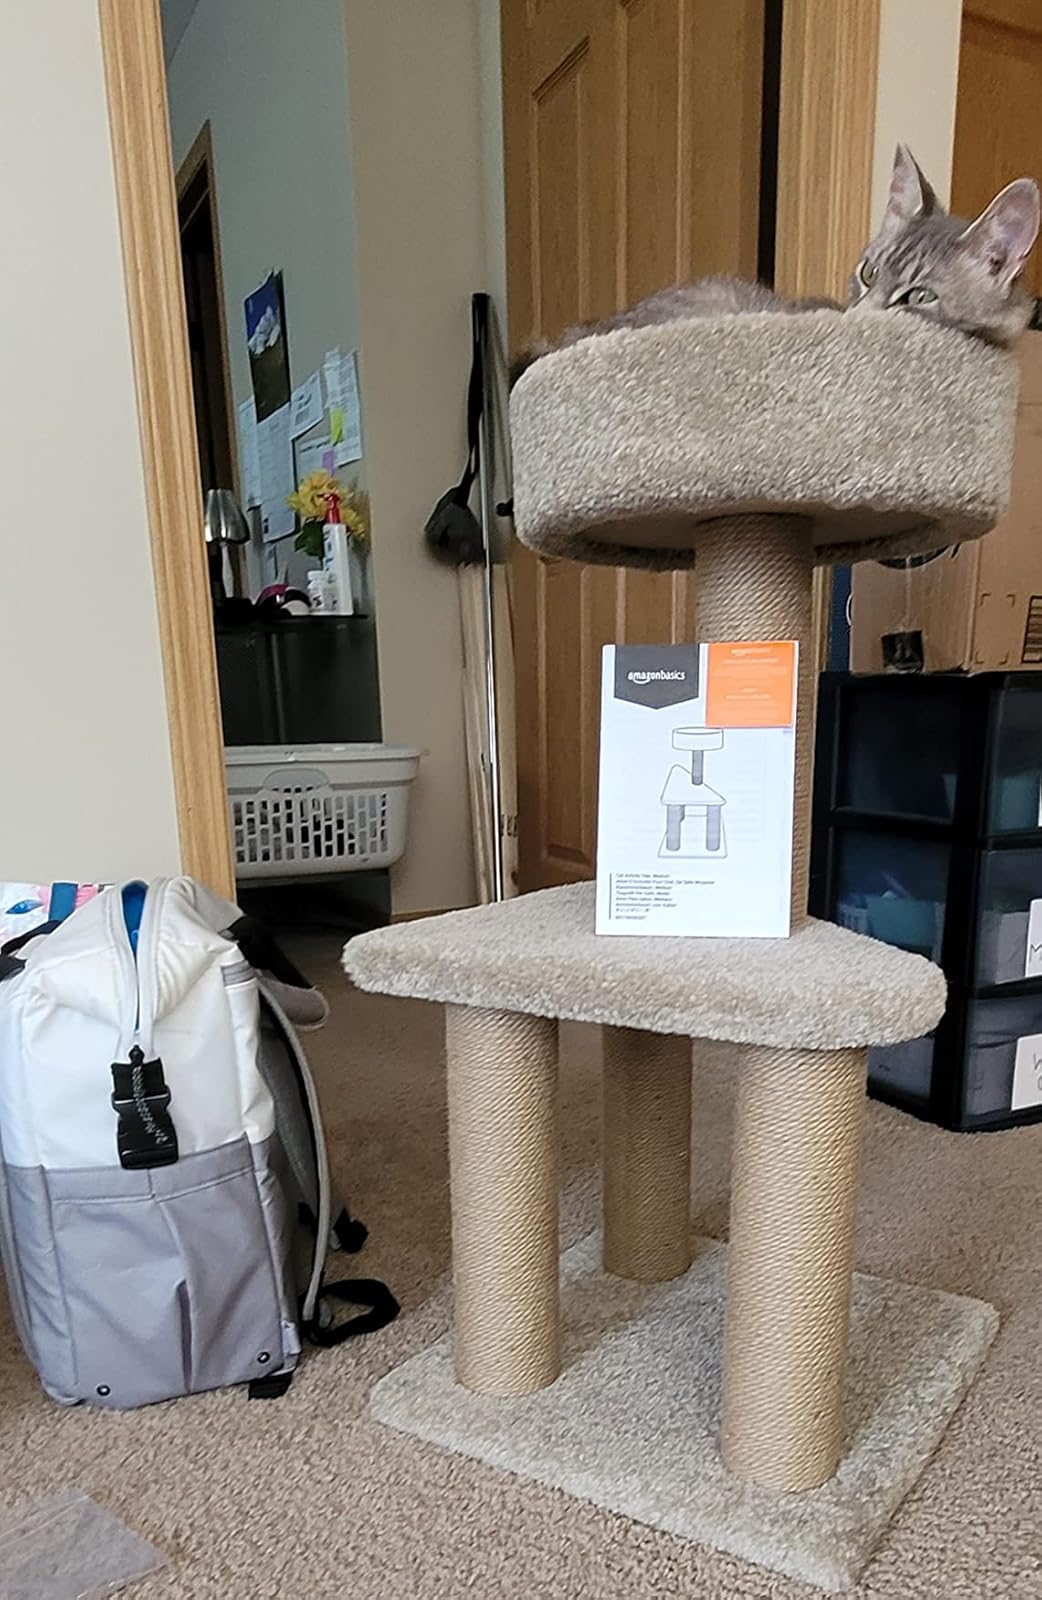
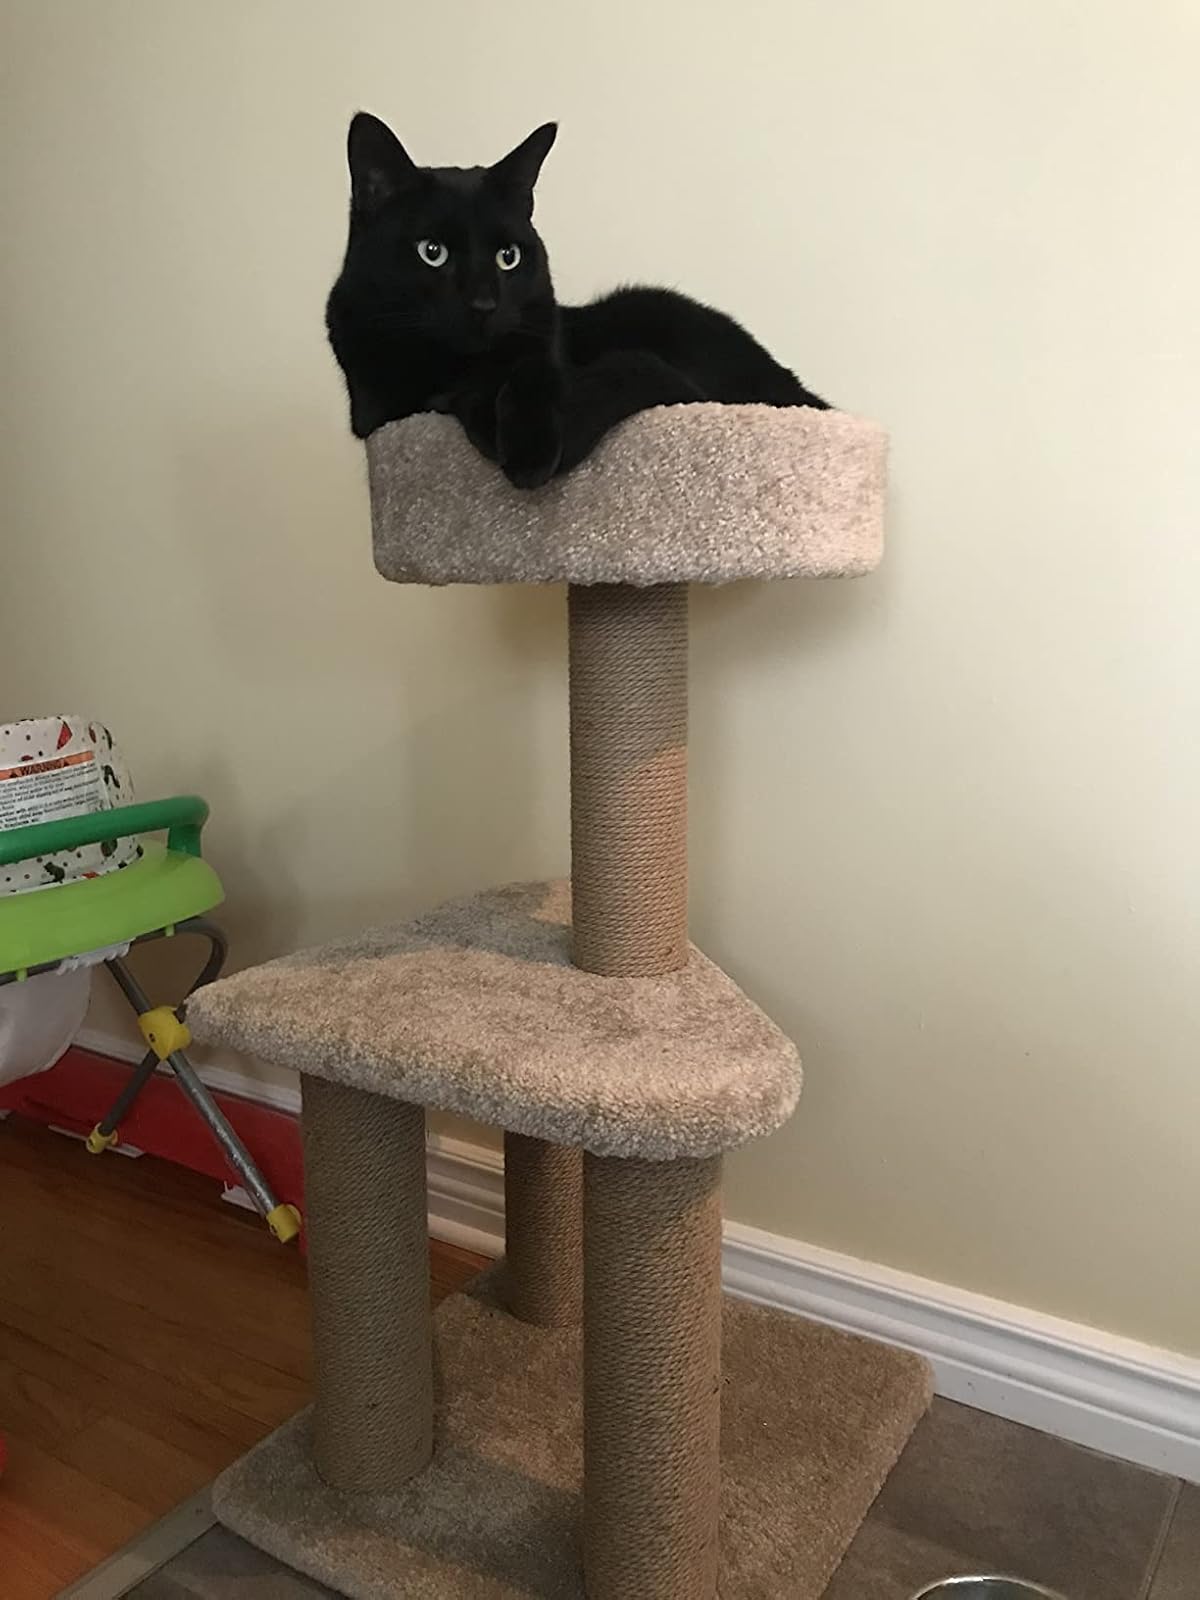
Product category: items_cat tree
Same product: yes